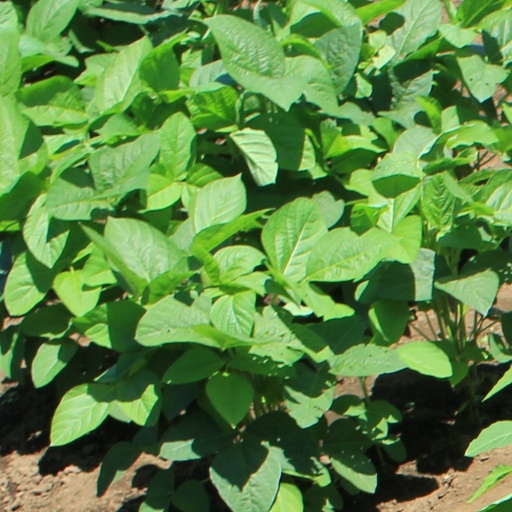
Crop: soybean